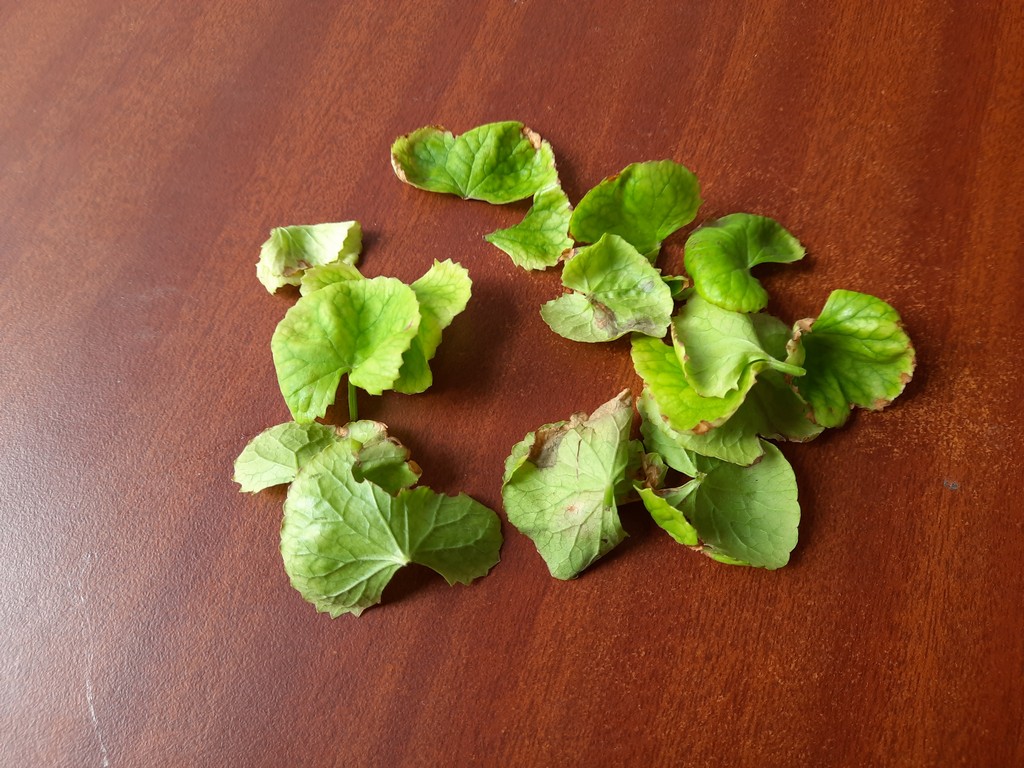
Label: Unhealthy